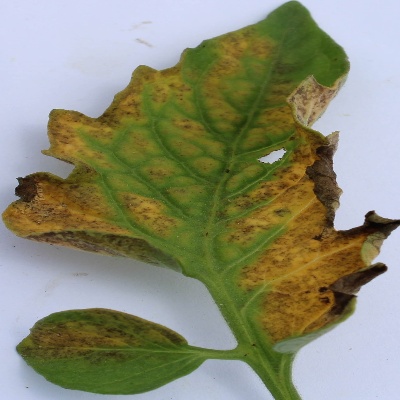
Crop: Tomato
Condition: leaf blight